Question: Please indicate a possible affordance area of the book that can be used for holding
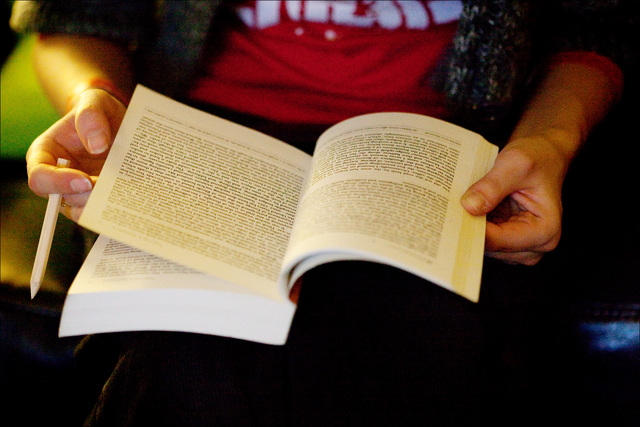
Answer: [50.5, 82.5, 506.5, 350.5]